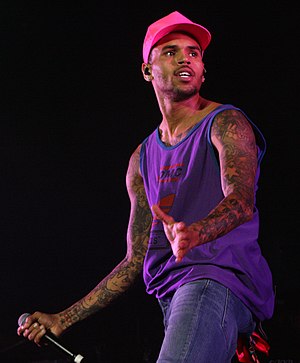
Chris Brown
Brown i 2012
"Christopher Maurice Brown er en amerikansk hiphop, pop og R&B sanger sangskriver, danser, musikvideodirector og skuespiller. Han slog igennem med hittet ""Run it"". Brown har udgivet albummet Chris Brown samt adskillige singler såsom ""Run it"", ""Gimme That"", ""Yo"" og ""Say Goodbye"". I 2007 har lavede han albummetExclusive, der bl.a. indeholder hits som ""Forever"" og ""With You"". I 2008 lavede han sammen med Jordin Sparks sangen ""No Air"".